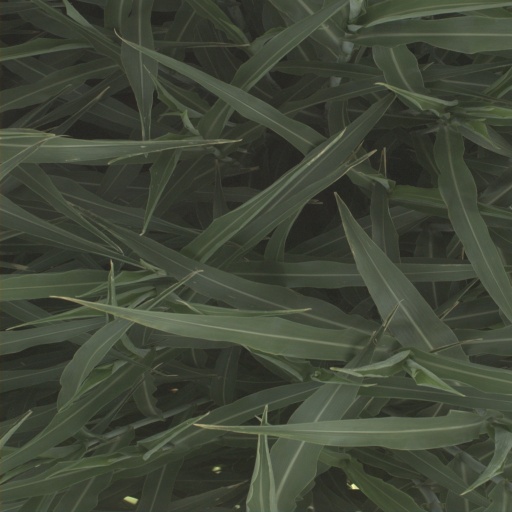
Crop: sorghum